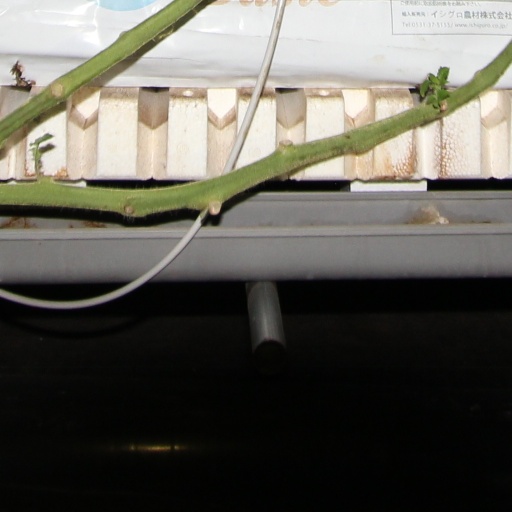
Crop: tomato